Lagos State

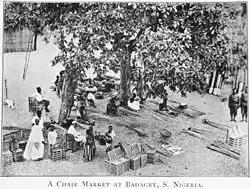
Chair market in Badagry, 1910

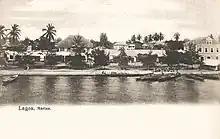

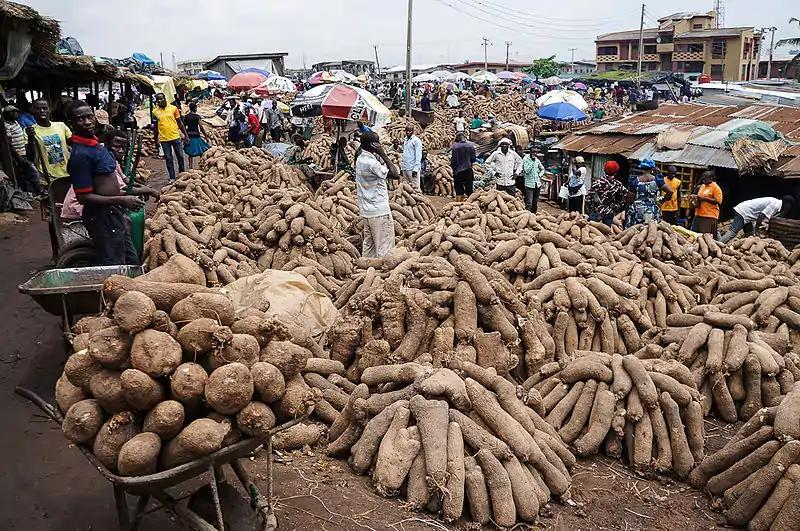

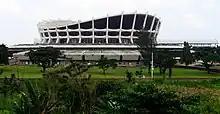

The Lagos Colony was established in 1861 when the British annexed Lagos, primarily to suppress the transatlantic slave trade and establish a base for expanding British commercial and political influence in West Africa. Strategically located along the Atlantic coast, Lagos quickly became a major center for trade, particularly in palm oil, cocoa, and cotton, which were in high demand in Europe during the Industrial Revolution. Its deep natural harbor made it an essential port for British shipping and trade routes. Economically, Lagos became a gateway for exporting goods and importing British manufactured products, boosting colonial revenues and strengthening British dominance in the region. Politically, Lagos served as the administrative and military base for British expansion into the Nigerian interior, facilitating the broader colonization of Nigeria through treaties, military campaigns, and indirect rule. The infrastructure and institutions established in Lagos during the colonial period laid the foundation for modern Nigeria's economic and political systems.